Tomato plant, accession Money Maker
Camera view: tilt-top (135 deg); turntable rotation: 120 degrees
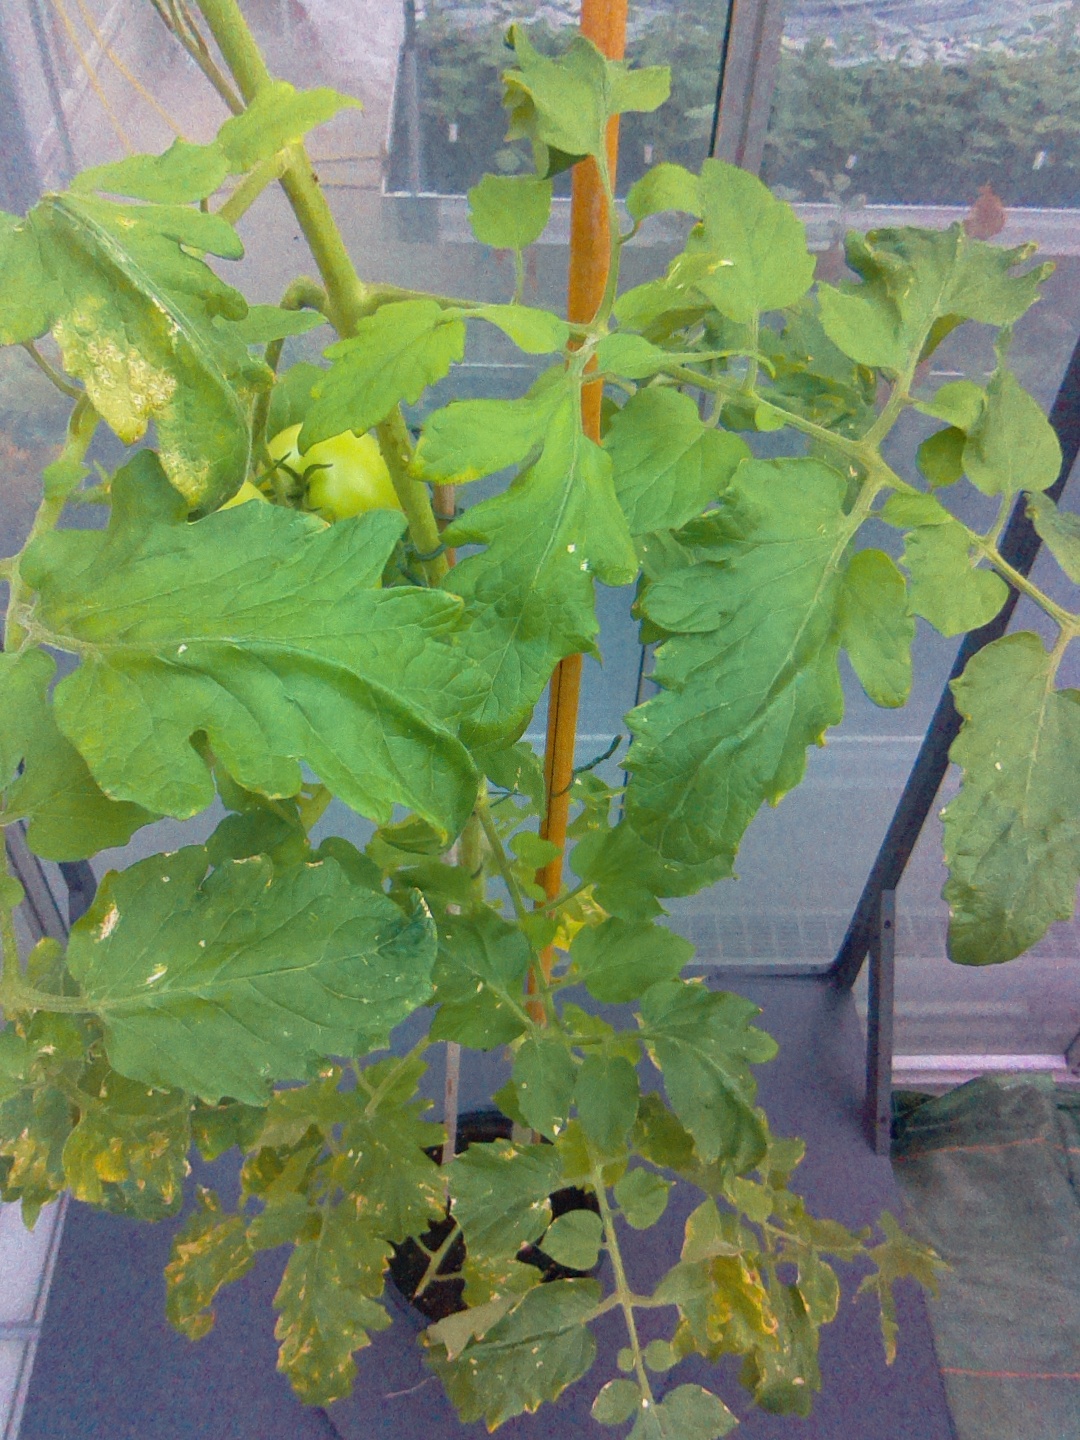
BBCH growth stage 77: 70%-80% of final fruit size